Henry I Kőszegi

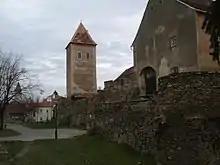
The medieval wall of Kőszeg Castle, built and owned by Henry Kőszegi and his descendants

Vas County became the centre and territorial base for his future expansions and acquisitions of landholdings in all directions throughout Western Transdanubia, which elevated into a large-scale contiguous and coherent territorial province by the end of the 13th century. It was Henry, who built the castles of Szentvid and Szalónak (present-day Stadtschlaining, Austria) in the county. Receiving large-scale personal land donations for his military career and loyalty in the upcoming decades, he was the founder and first member of the Kőszegi family (formerly incorrectly also called Németújvári or Güssingi in historiography), which had dominated the northwestern part of Vas County and their lands were arranged around significant fortresses, for instance Borostyánkő (today Bernstein in Austria) and the eponymous Kőszeg, which was developed into an advanced trading town under Henry's domination, who granted town privileges to the settlement and moved his permanent residence there after a construction of a well-fortified castle. With Béla's support and generous donations, Henry Kőszegi established his lordship independently of his kinship and did not rely on the clan's formerly acquired landholdings in the opposite parts of Vas County. Henry Kőszegi and his descendants had become the dominant power of whole Transdanubia within decades, spreading from their paterfamilias' first acquired lands in Vas County. By 1270, Henry owned the forts of Kőszeg, Szentvid, Szalónak, Borostyánkő, Kertes (Pinkakertes, today a borough of Eberau, Austria), in addition to the castles of the late "Farkas of Zagorje" and possibly Léka (today Lockenhaus in Austria). However, Henry never possessed the fort of Németújvár (Burg Güssing) in his lifetime; it was regained only by his son, Ivan for the Héder clan after almost a century, in the early 1280s. Thus the earlier Hungarian historiographical efforts to call the family as "Németújváris" or "Güssingis" (and also "Küszinis") is unfounded and anachronistic; nevertheless, they are still appear as "Güssingers" in German-language academic works. In contemporary records, they were referred to as ""generacio Heyderici"" (1265) or ""genus Heydrich"" (1279).